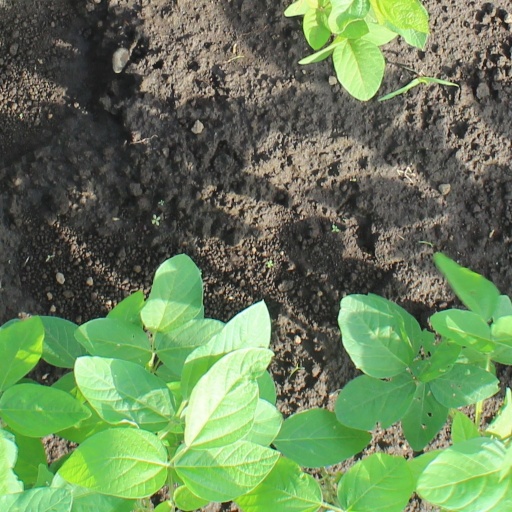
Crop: soybean